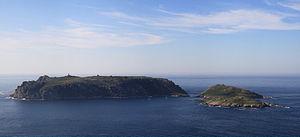
Les îles Sisargas sont un petit archipel qui se trouve en face de la commune de Malpica de Bergantiños, sur la Costa de la Muerte, dans le province de La Corogne de la communauté autonome de Galice.